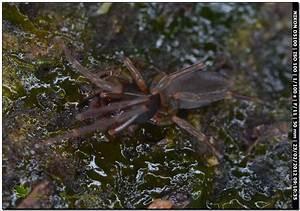
spider